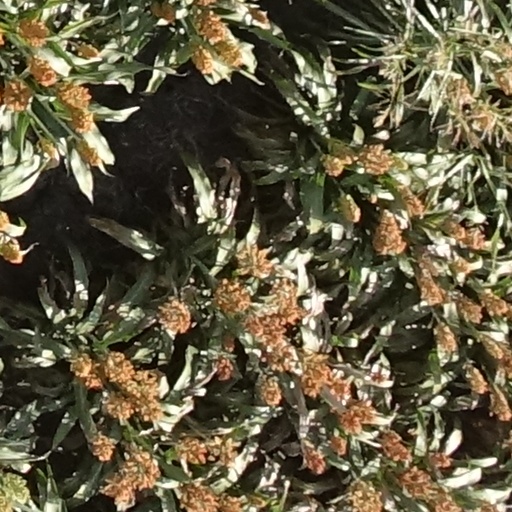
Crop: sorghum